East Karelian uprising

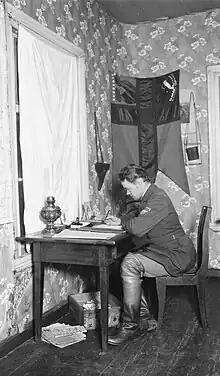
Jalmari Takkinen, the commander-in-chief of the uprising.

On 6 January 1921, an aide of the Finnish minister of foreign affairs Rudolf Holsti demanded an official account for the weapons. Eventually, the leader of the Repola irredentists, Bobi Sivén, received a letter from the Finnish foreign ministry stating: "Due to extraordinary circumstances you must do your utmost to prevent the people of Repola and Porajärvi from arming themselves." On 12 January, Sivén committed suicide with his service pistol. In several suicide letters he left behind, he expressed his resentment at Finland "betraying" the East Karelians, and his wish to rather die for East Karelians than return to Finland. He had answered earlier requests from Finnish government to return to Finland by stating he resigns from his bailiff office, and prefers to live as a civilian in Repola. Due to succeeding events Sivén was elevated to a status of a minor Finnic national hero and martyr akin to Eugen Schauman, whose method of suicide he also imitated either on purpose or coincidentally, shooting himself in the heart instead of head in addition to the similar nationalistic pathos letters. Gradually these early uprisings and Finnish government's interest in supporting them dwindled.